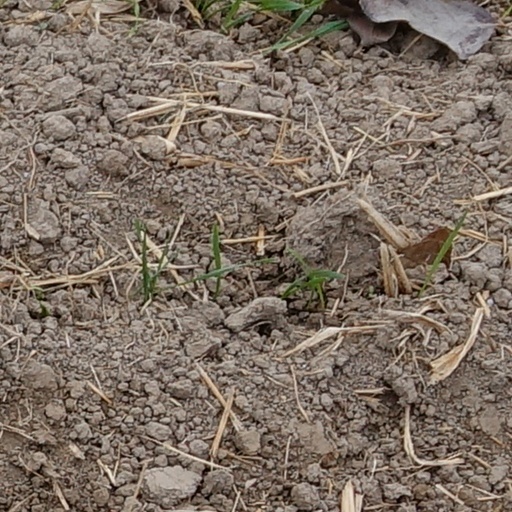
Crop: wheat